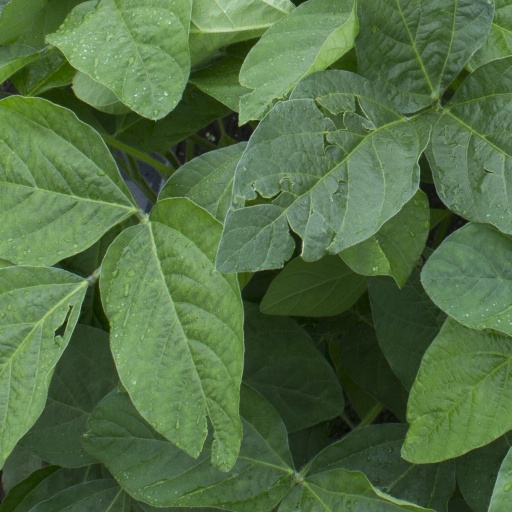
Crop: soybean